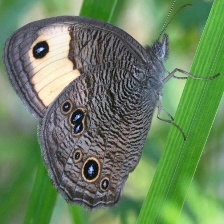
Species: COMMON WOOD-NYMPH
Butterfly family (ImageNet category): ringlet